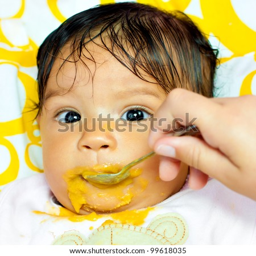
close - up portrait of a small hispanic baby girl eating her meal and making a mess